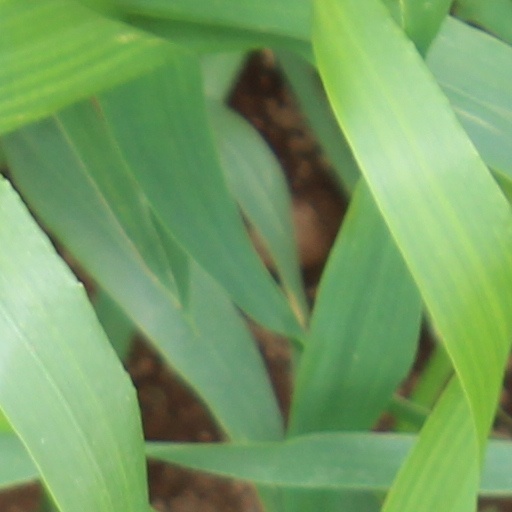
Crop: wheat